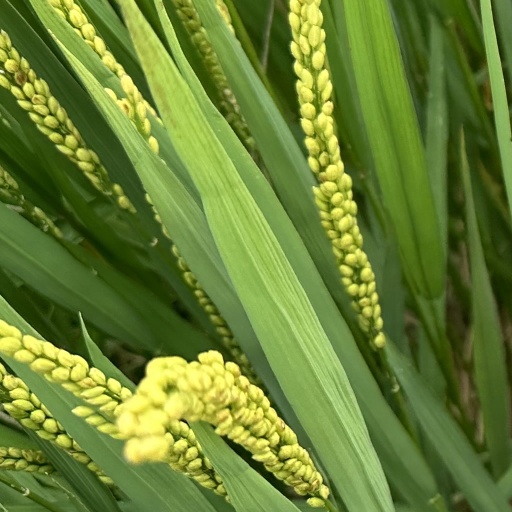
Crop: rice